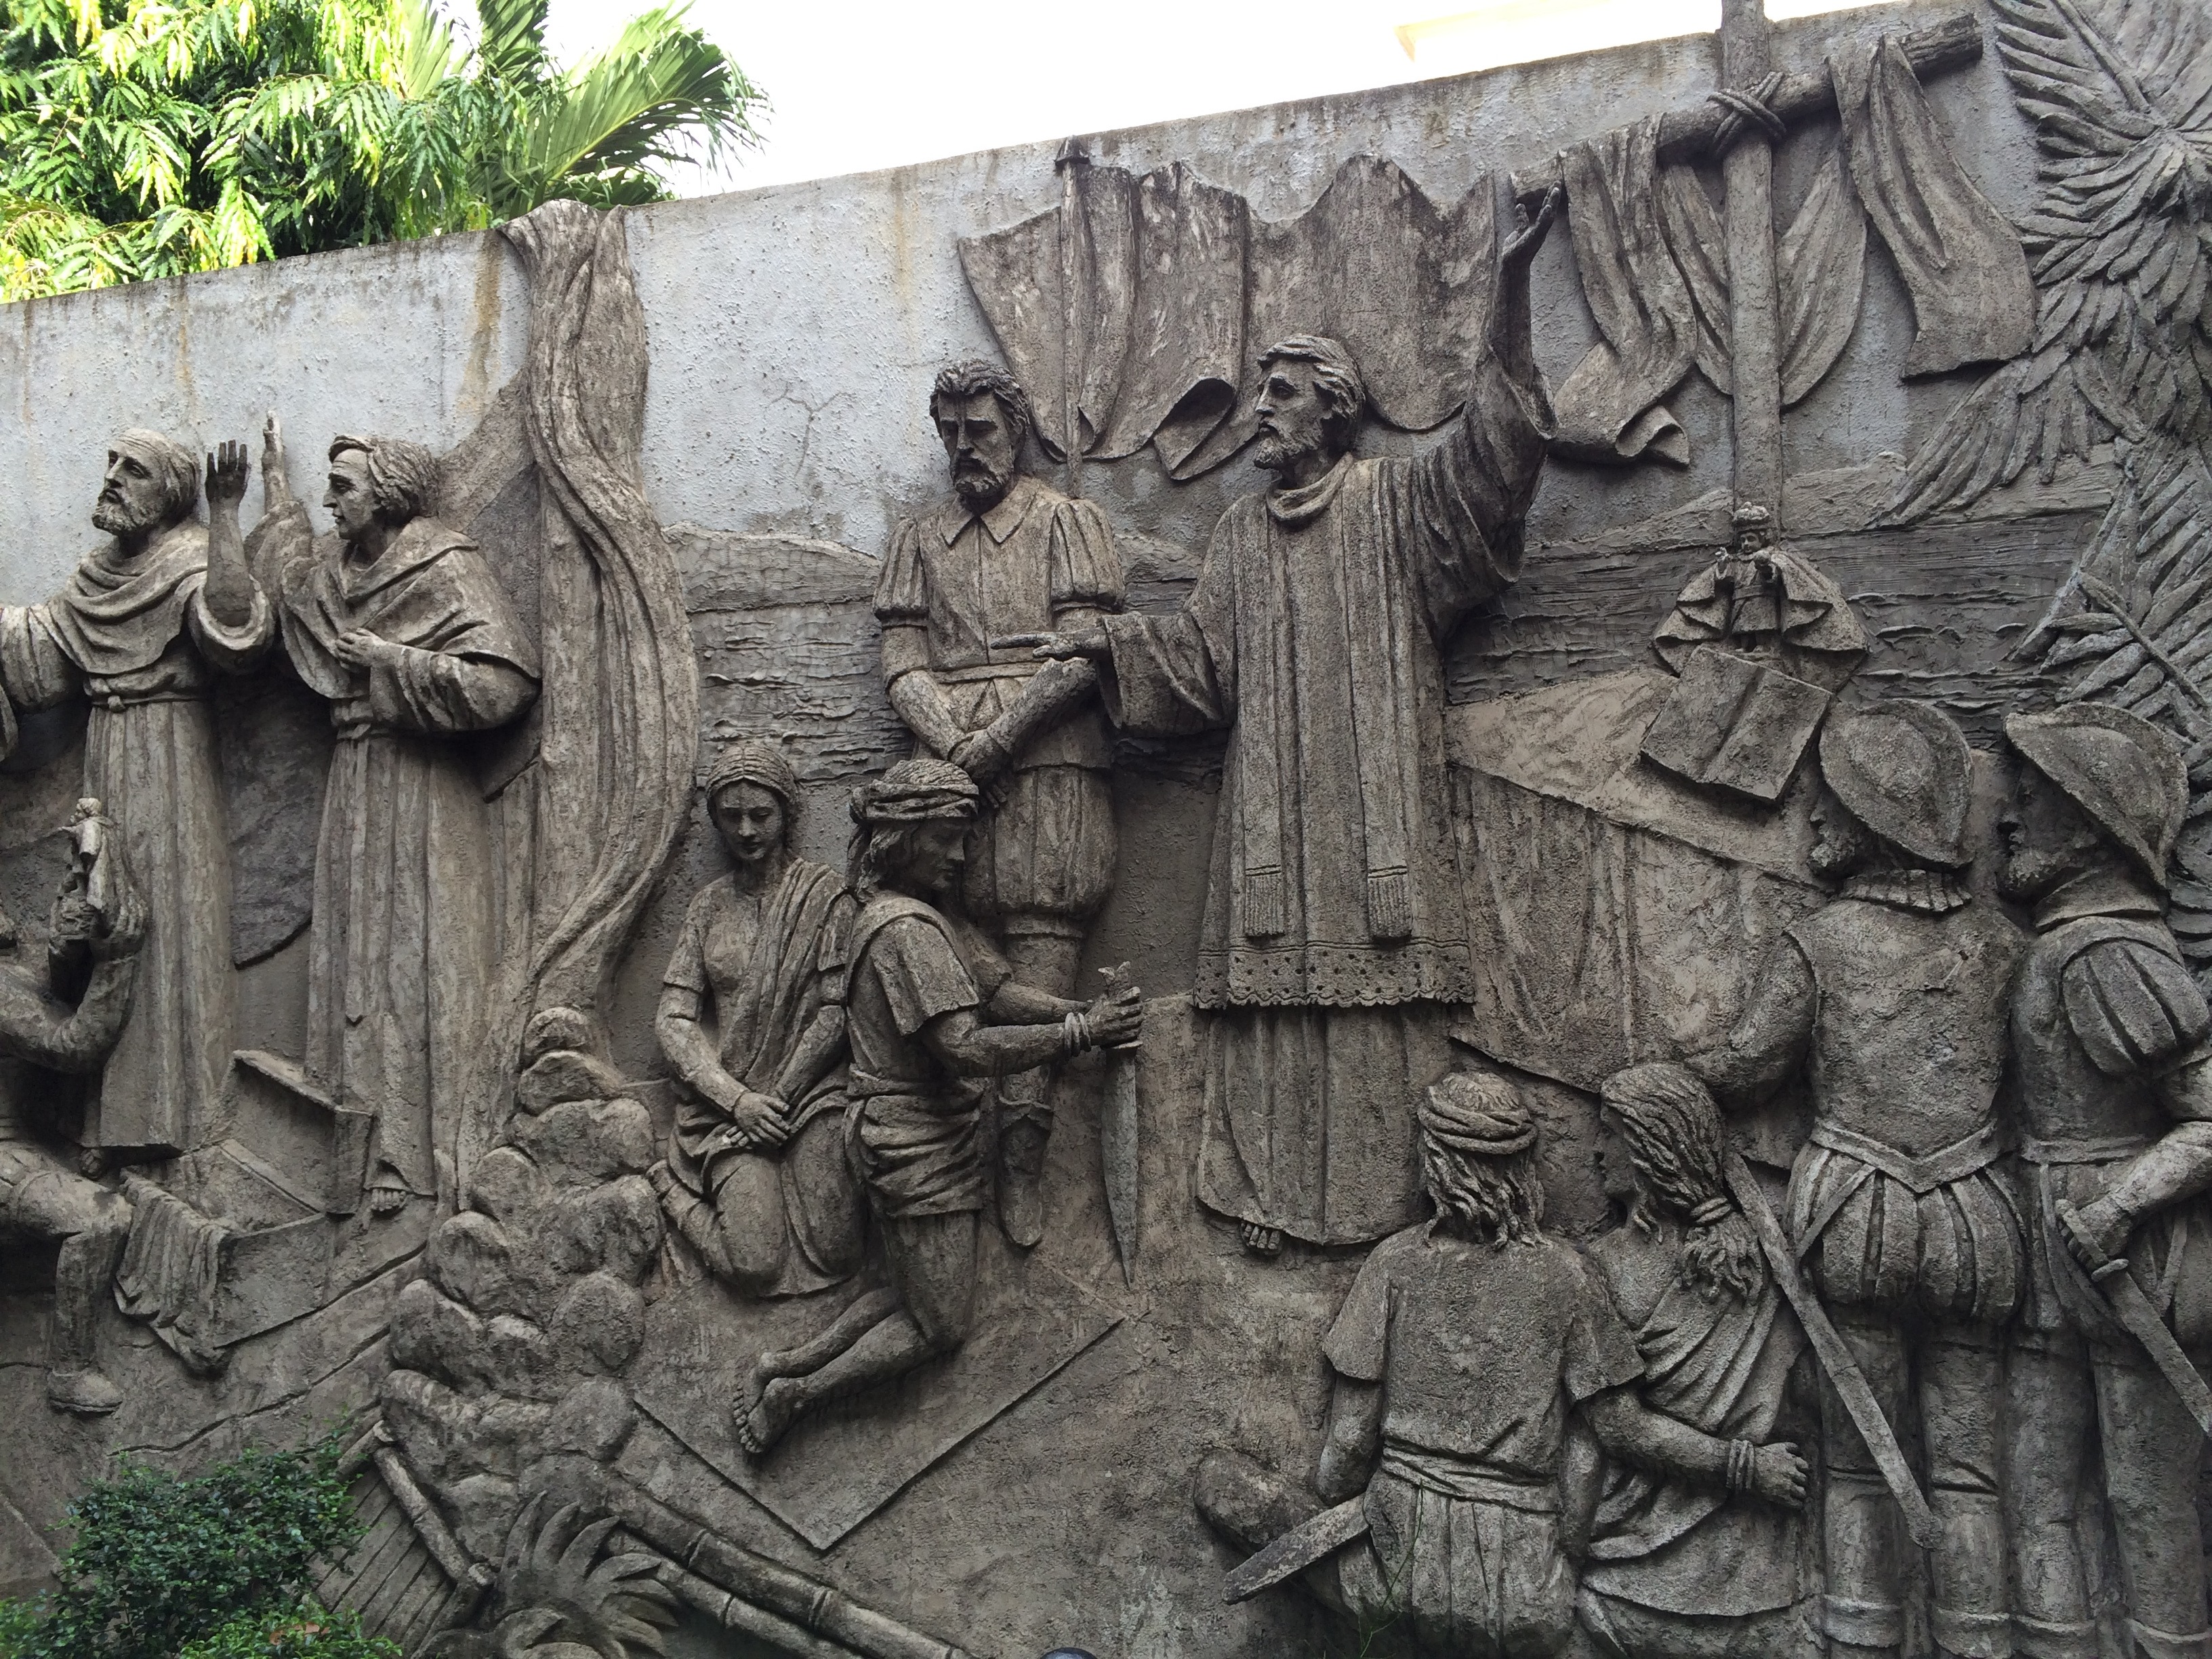
monument, statue, sculpture, art, temple, details, history, carving, relief, stone carving, ancient history, wall sculpture